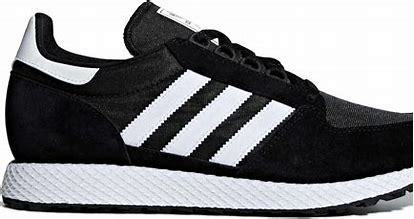
Brand: Adidas
Model: Forest Grove